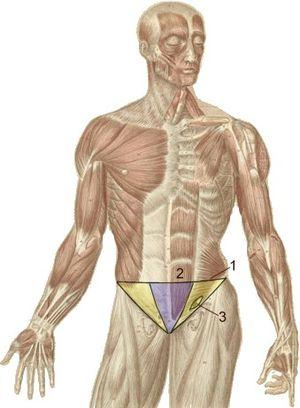
L'aine est une partie située de chaque côté du corps, entre la cuisse et le tronc.
Le canal inguinal est en anatomie humaine l'un des points faibles de la paroi abdominale. Il s'agit d'un passage à travers la cavité abdominale qui laisse passer le cordon testiculaire chez l'homme et le ligament rond de l'utérus chez la femme.